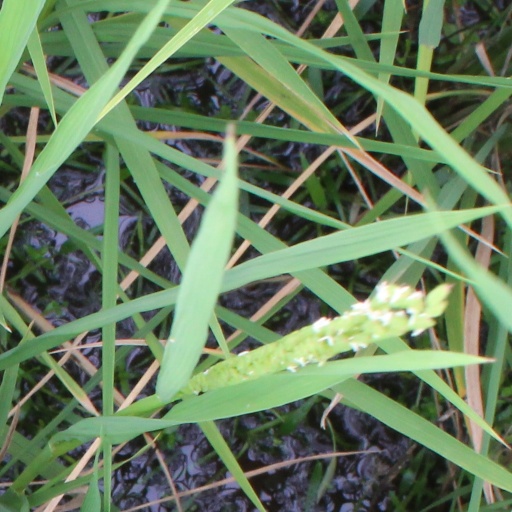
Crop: rice